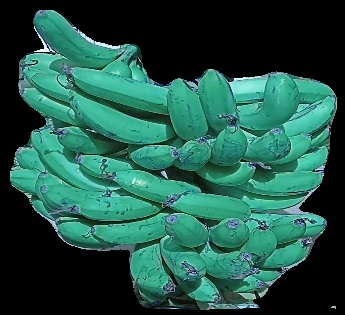
Variety: pachbale
Grade: grade3